Emergency management

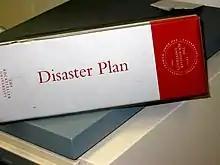
A disaster plan book at Rockefeller University in a biochemistry research laboratory

Professionals from memory institutions (e.g., museums, historical societies, etc.) are dedicated to preserving cultural heritage—objects and records. This has been an increasingly major component within the emergency management field as a result of the heightened awareness following the September 11 attacks in 2001, the hurricanes in 2005, and the collapse of the Cologne Archives.